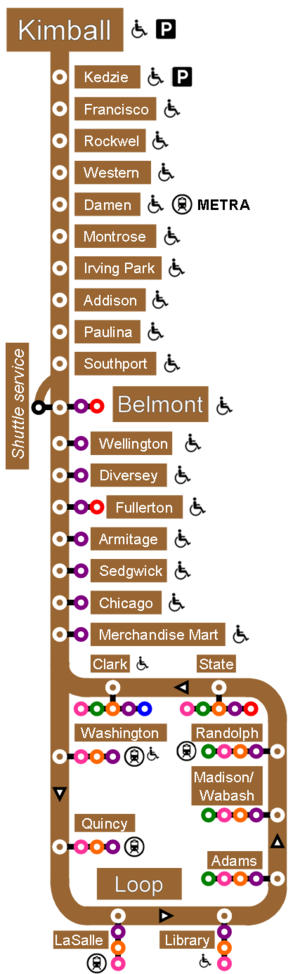
Plan de la ligne brune du L de chicago
Cet article concerne une liste des stations du métro de Chicago aux États-Unis.
La ligne brune du métro de Chicago est la troisième ligne la plus fréquentée du réseau. Elle s'étend sur 18,3 km, de la station Kimball dans le secteur de Albany Park jusqu'au secteur du Loop. La ligne brune compte 27 stations.